2014 Northwest Territories fires

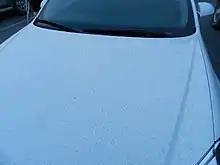
Ashes from the fires on the hood of a car in Yellowknife

The 2014 forest fire season in the Northwest Territories of Canada is reputed to be the second worst for at least three decades, only surpassed by the 2023 forest fire season. As of 3 July, there had been 123 fires reported in the territory, of which at least 92 were still active and 13 were thought to be human-caused. By 9 July the total had reached 164 fires and on 10 July over 130 fires were thought to be burning. The smoke generated by the fires was blown into the Prairie Provinces and created a moderate health risk there leading Environment Canada to declare an air quality advisory for southern Saskatchewan and Manitoba on 9 July.